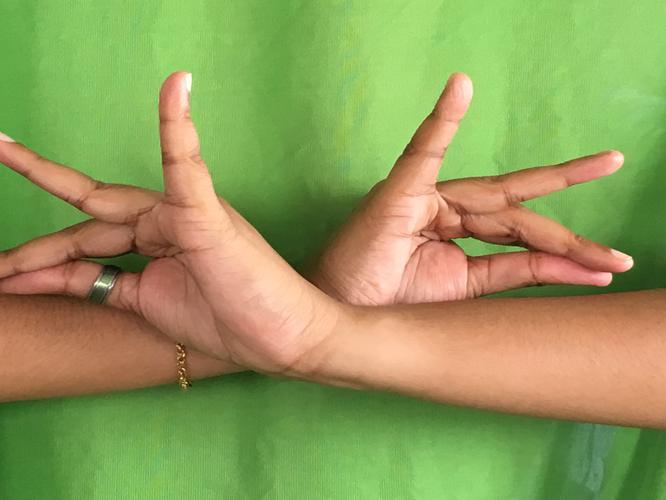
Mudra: Katakavardhana
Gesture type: double_hand